Environmental racism in Russia

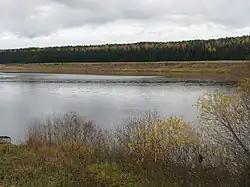
Izhma River near Ust-Ukhta Village

Many of these issues of environmental degradation and indigenous dispossession have arguably continued from Soviet times into the present day. As described by one observer in 1991, "In the majority of regions inhabited by [the numerically Small Peoples of the North] the ecological situation has sharply intensified, the systematic destruction of established norms and rules of natural resource use has been allowed (O dopolnitel'nykh 1991)."